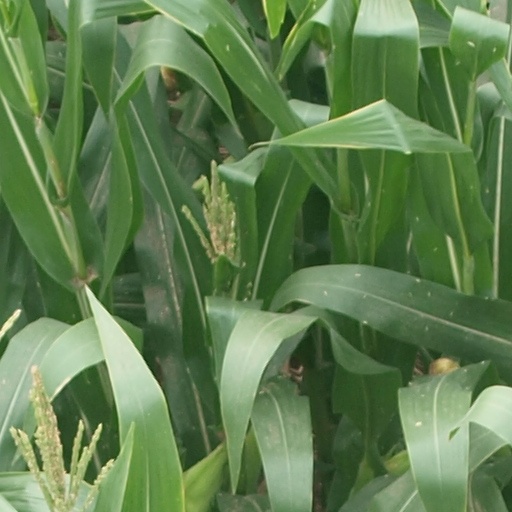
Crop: maize; corn